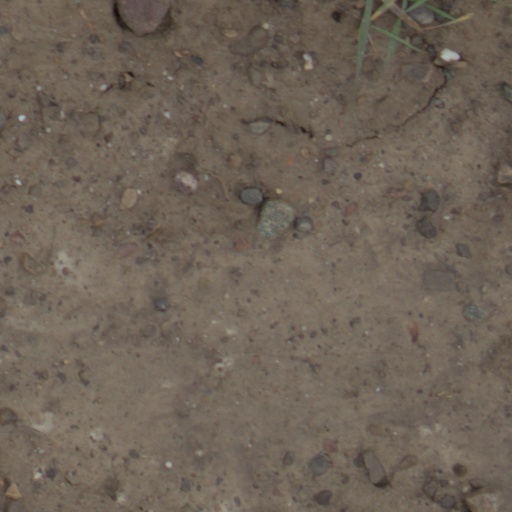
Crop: wheat